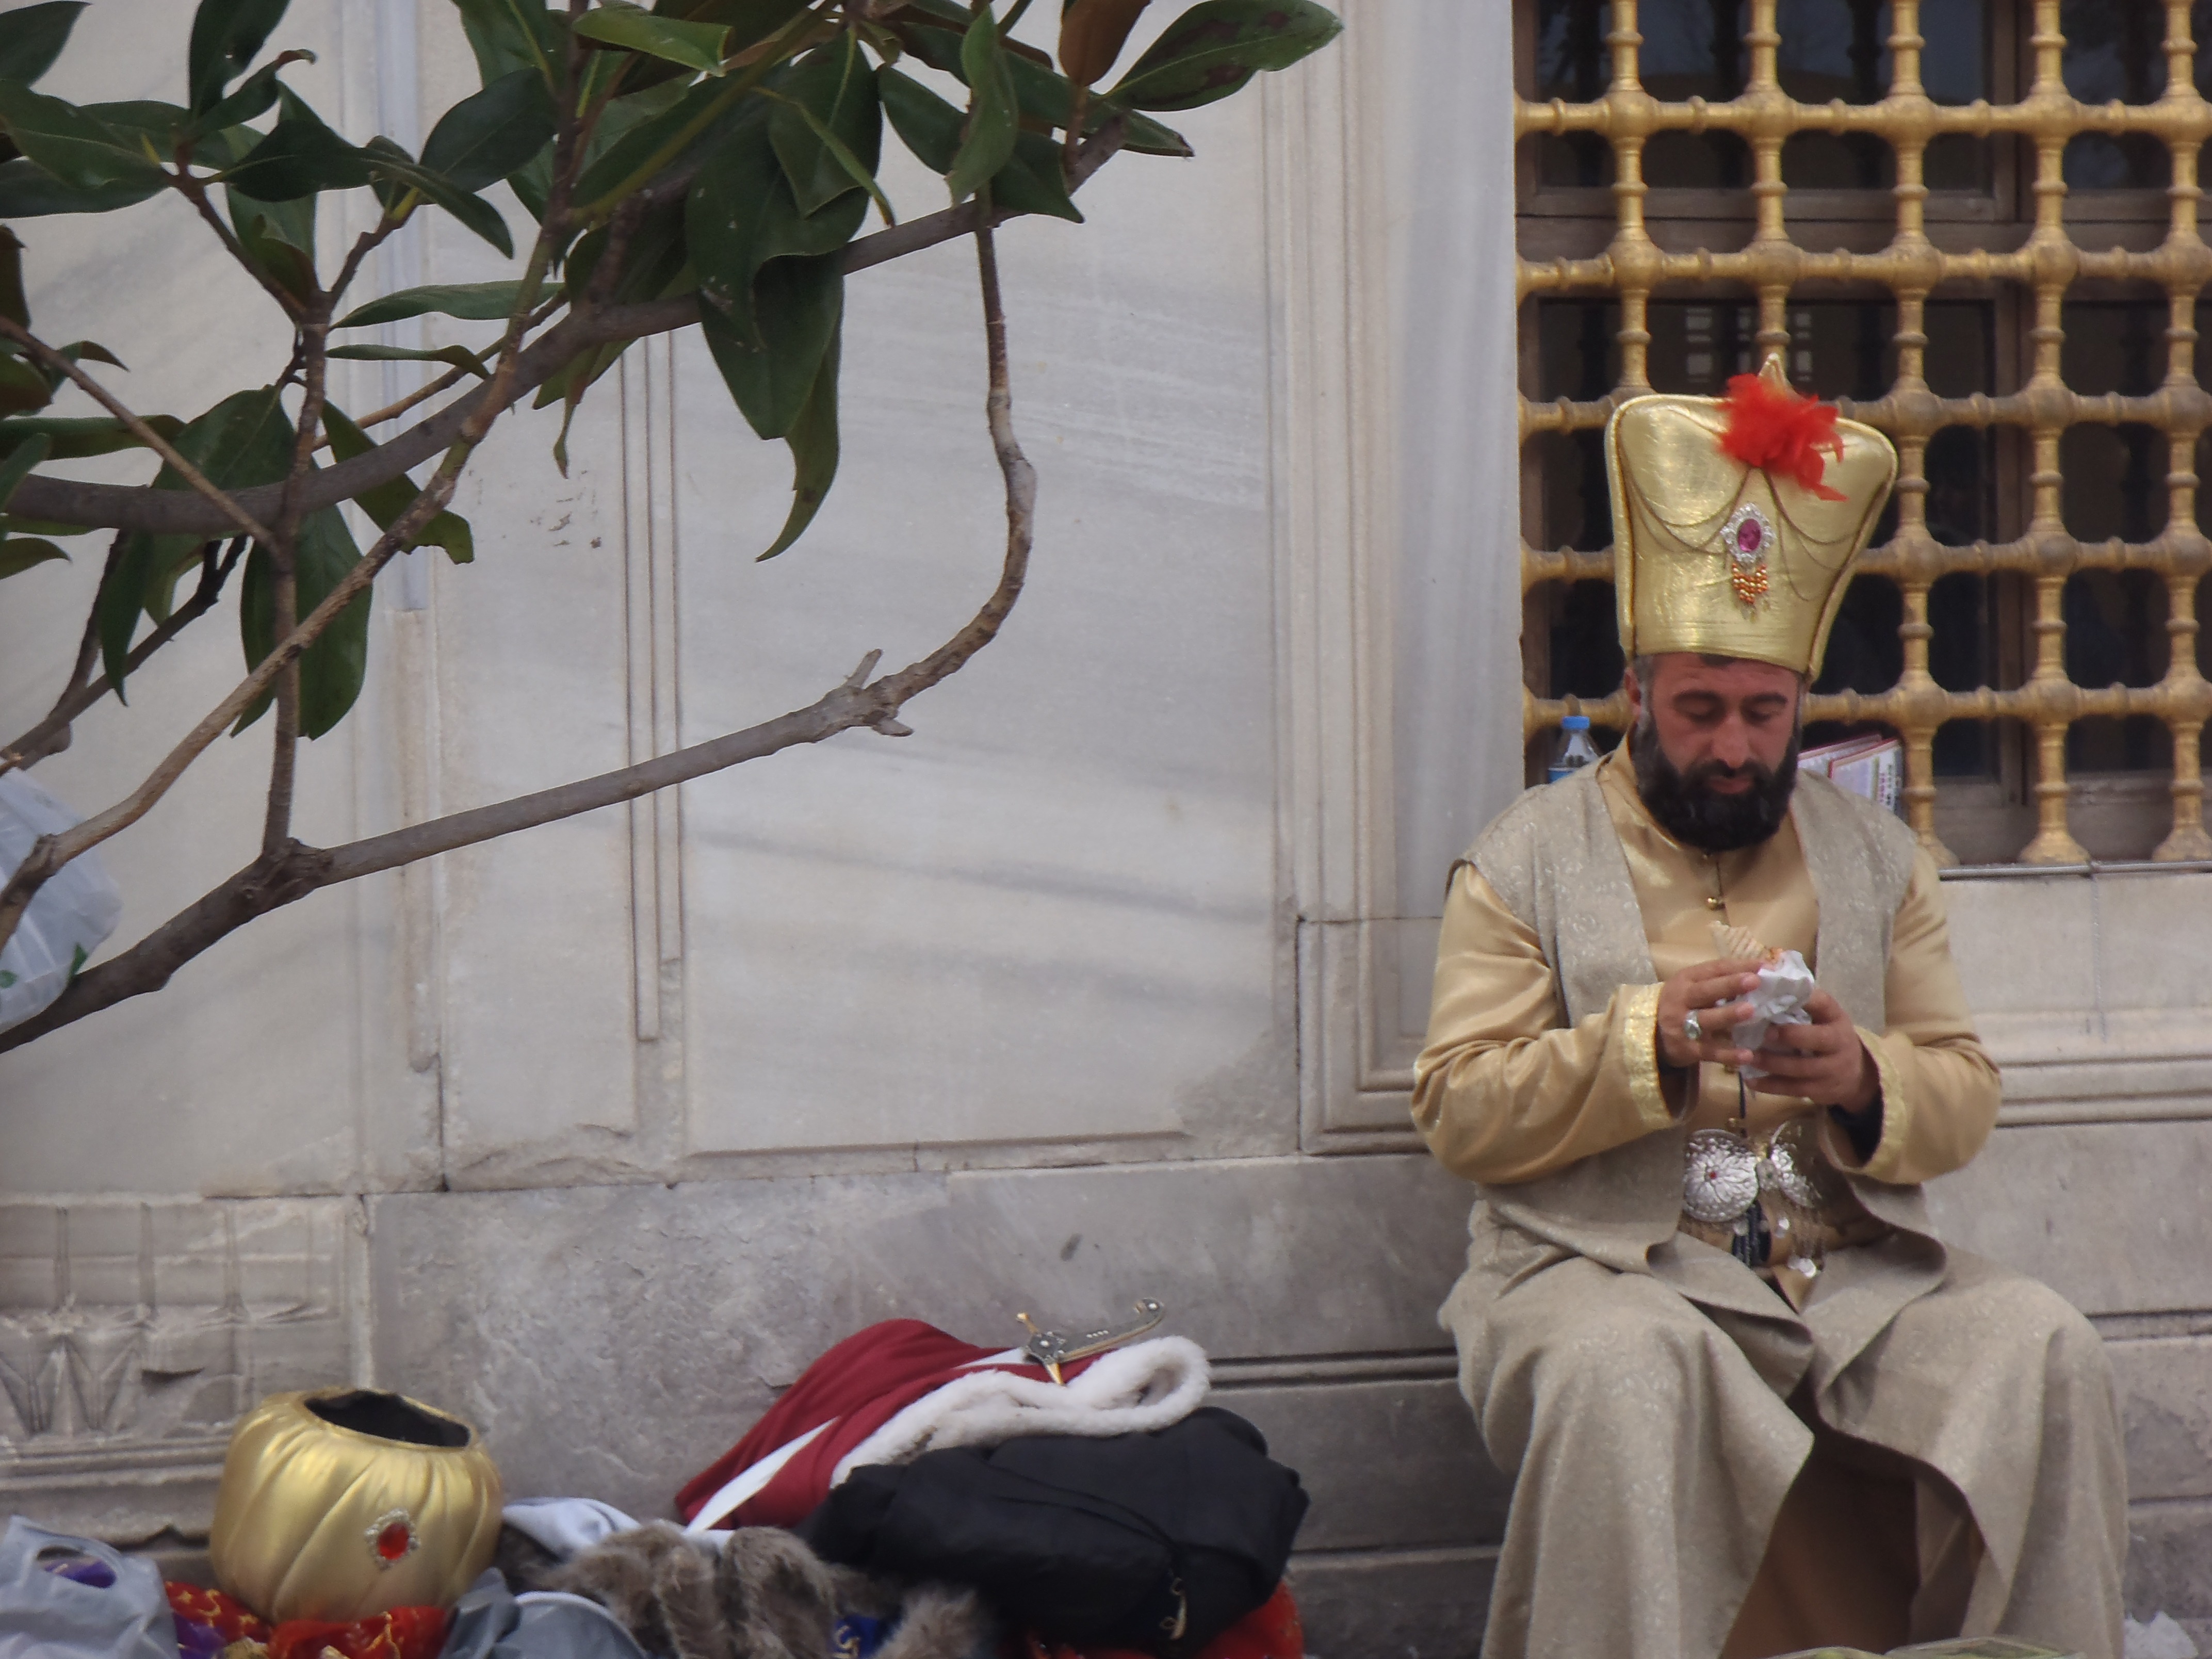
king, temple, istanbul, panel